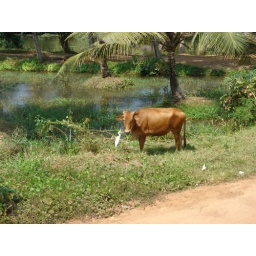
I've noticed every cow has a white bird around it, and it's ALWAYS one bird not more!